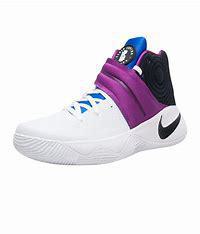
Brand: Nike
Model: Kyrie 2